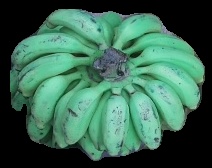
Variety: elakki-bale
Grade: grade3